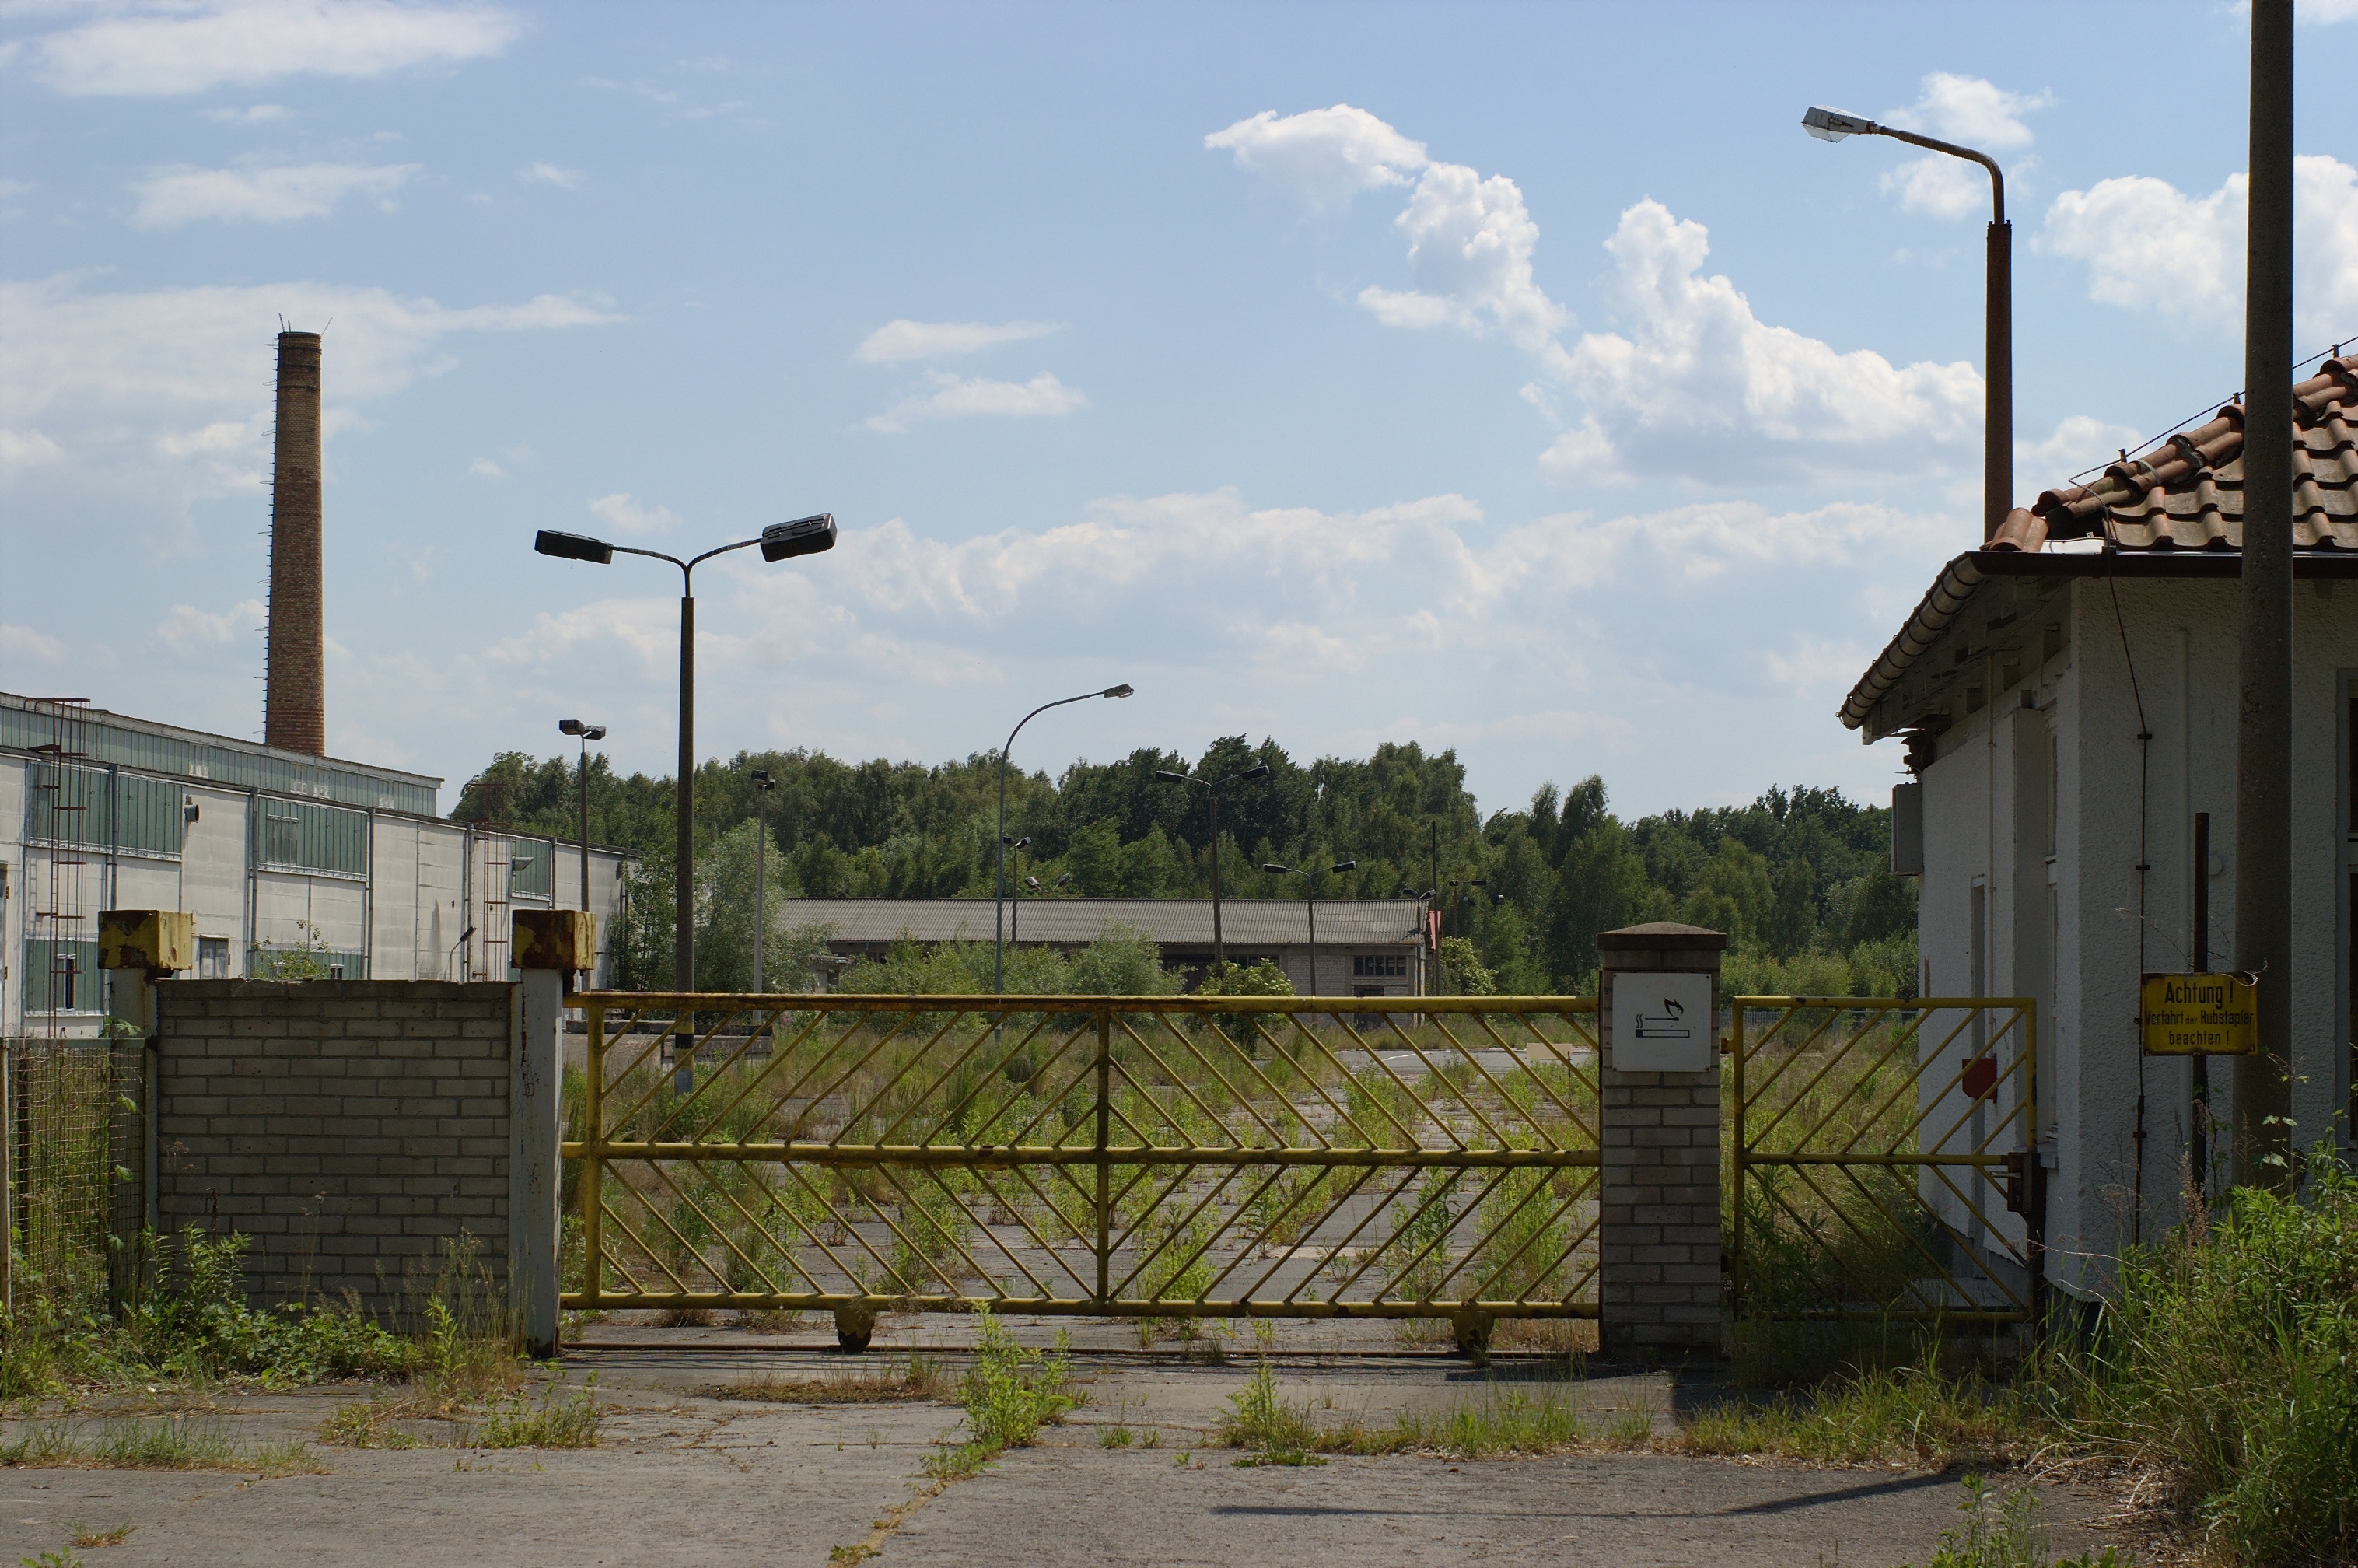
fence, city, wall, transport, street light, decay, lighting, waterway, 50mm, rawtherapee, germany, deutschland, pentax, brandenburg, lenstagged, steffenzahn, decayed, k100d, justpentax, fa50, fa50mm, smcpentaxfa11450mm, pentaxfa50mm, smcpfa50mmf14, liebenwalde, rural area, urban area, human settlement